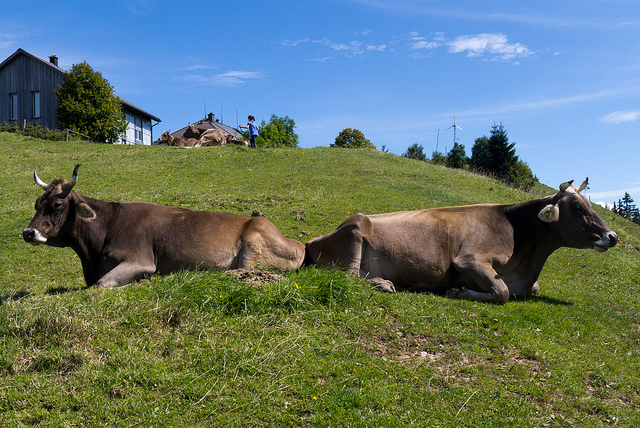
user: Given an image and a question. Answer the question in a short answer. Question: What animal is the animal in this photo related to? Short Answer:
assistant: cow